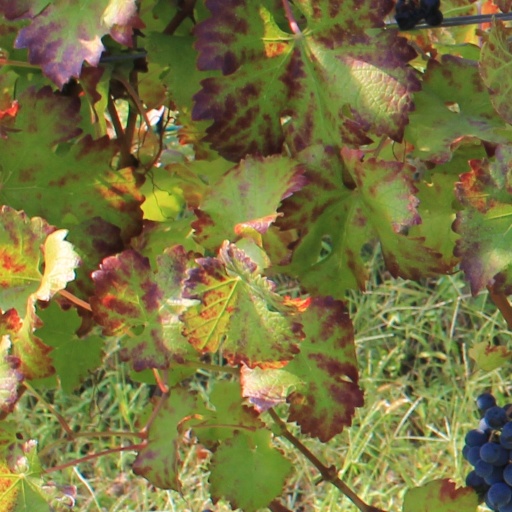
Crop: grape